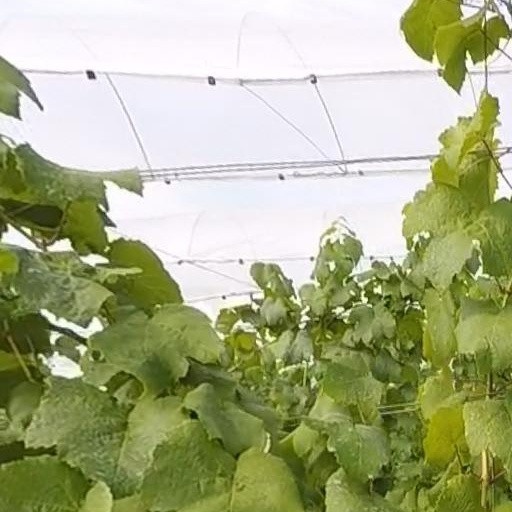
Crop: grape